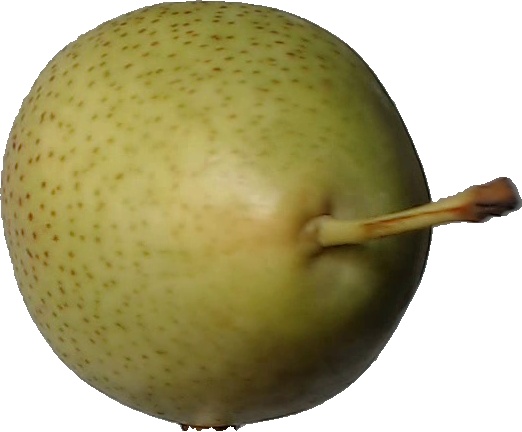
Label: pear_1